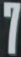
Number: 7